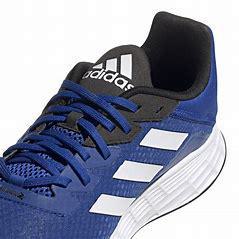
Brand: Adidas
Model: Duramo SL